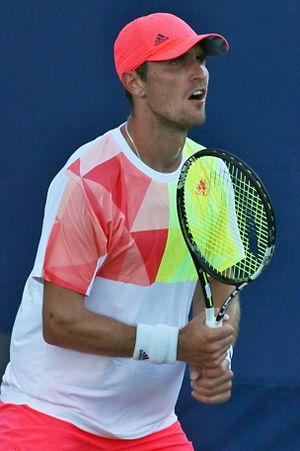
Mischa Zverev, né le 22 août 1987 à Moscou, est un joueur de tennis allemand, professionnel depuis 2005.